Gouy balance

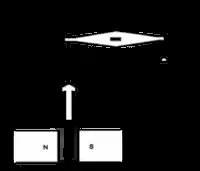
Schematic diagram of Gouy balance

The Gouy balance, invented by the French physicist Louis Georges Gouy, is a device for measuring the magnetic susceptibility of a sample. The Gouy balance operates on magnetic torque, by placing the sample on a horizontal arm or beam suspended by a thin fiber, and placing either a permanent magnet or electromagnet on the other end of the arm, there is a magnetic field applied to the system, causing the coil to experience a torque causing the arm to twist or rotate. The angle of rotation can then be calculated.